Wang Qishan

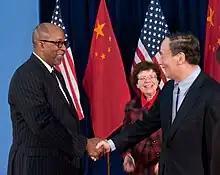
Wang Qishan meeting with U.S. Trade Representative Ron Kirk, and Acting U. S. Commerce Secretary Rebecca Blank at the Andrew W. Mellon Auditorium in Washington, D.C., on December 19, 2012

In the lead-up to the 18th National Congress of the Chinese Communist Party in 2012, Wang was seen by observers as a rising political star, with a diverse political pedigree spanning the realms of high finance, regional government, and policy development and execution. Wang ultimately entered the ranks of the Politburo Standing Committee, considered the pinnacle of power in China, at the 18th Party Congress, taking on the job of the Secretary of the Central Commission for Discipline Inspection, the party's top anti-graft body. Xi Jinping became General Secretary of the Chinese Communist Party at the same Congress. The appointment was unexpected given Wang's experience in the economic realm; he was seen as a more likely candidate for executive Vice Premier. The decision to hand Wang the disciplinary portfolio seemed to have come as a surprise even to Wang himself: in video footage of a leaked CCDI conference after taking the helm of the body, Wang said of the decision, "you can go look at media reports before the 18th Congress, who knew Wang Qishan was going to become secretary of the CCDI?... That's how things work. You do what the party tells you to do."